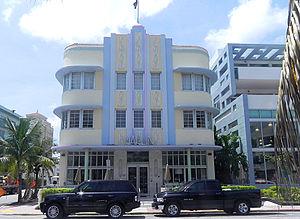
L'architecture Art déco de Miami ou Art déco floridien ou Tropical Art déco est une variante floridienne du style architectural et décoratif Art déco des années 1920, et un des symboles emblématiques de Miami en Floride aux États-Unis.